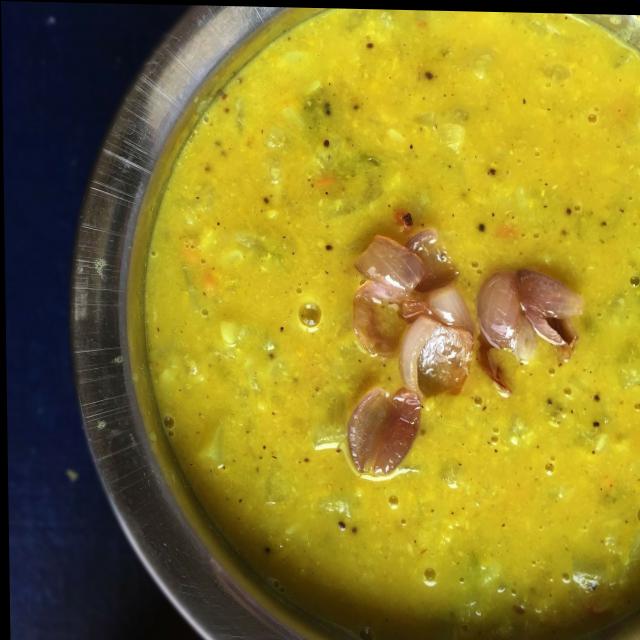
Dish: dal_makhani